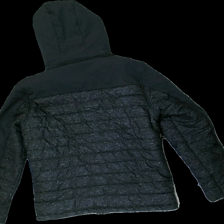
View: back
Type: Jacket
Category: Ladies
Brand: Not in the list
Brand text on label: Across the world
Colors: Black, Grey
Material: 100% Nylon
Pattern: Other
Cut: Regular
Size: M
Season: All
Price range: 150-250
Recommended usage: Reuse